Keithley Log Cabin Development District

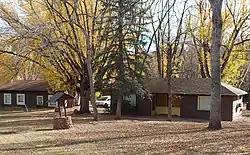

Keithley Log Cabin Development District is a historic camp and health resort located on between Santa Fe Place, Crystal Road and Spur Road in Manitou Springs, Colorado. It is on the National Register of Historic Places.